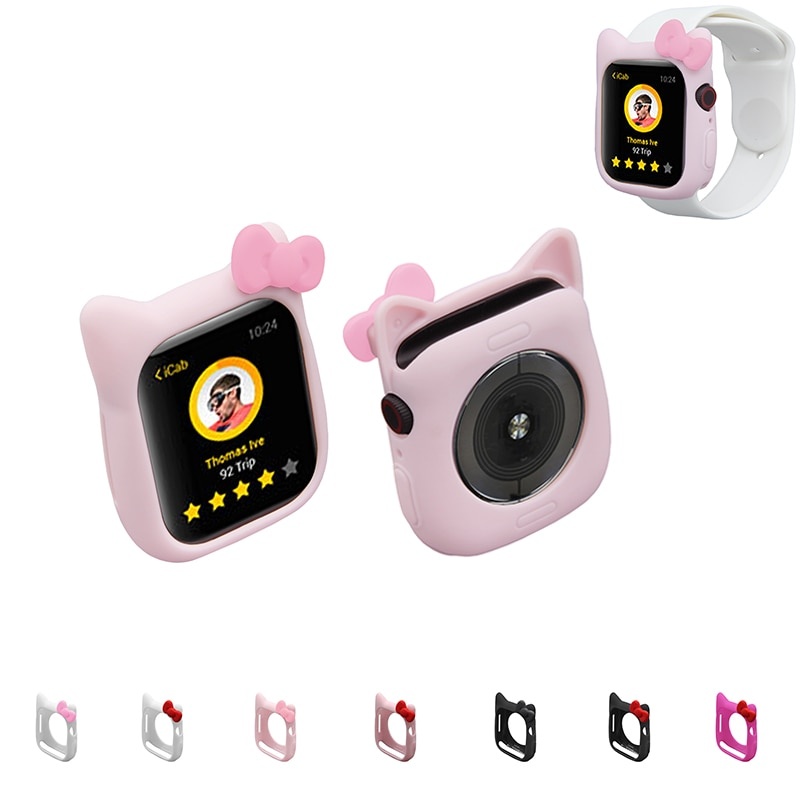
Cat Watch Cover Case for Apple Watch
Category: Apparel & Accessories > Jewelry > Watch Accessories > Watch Stickers & Decals